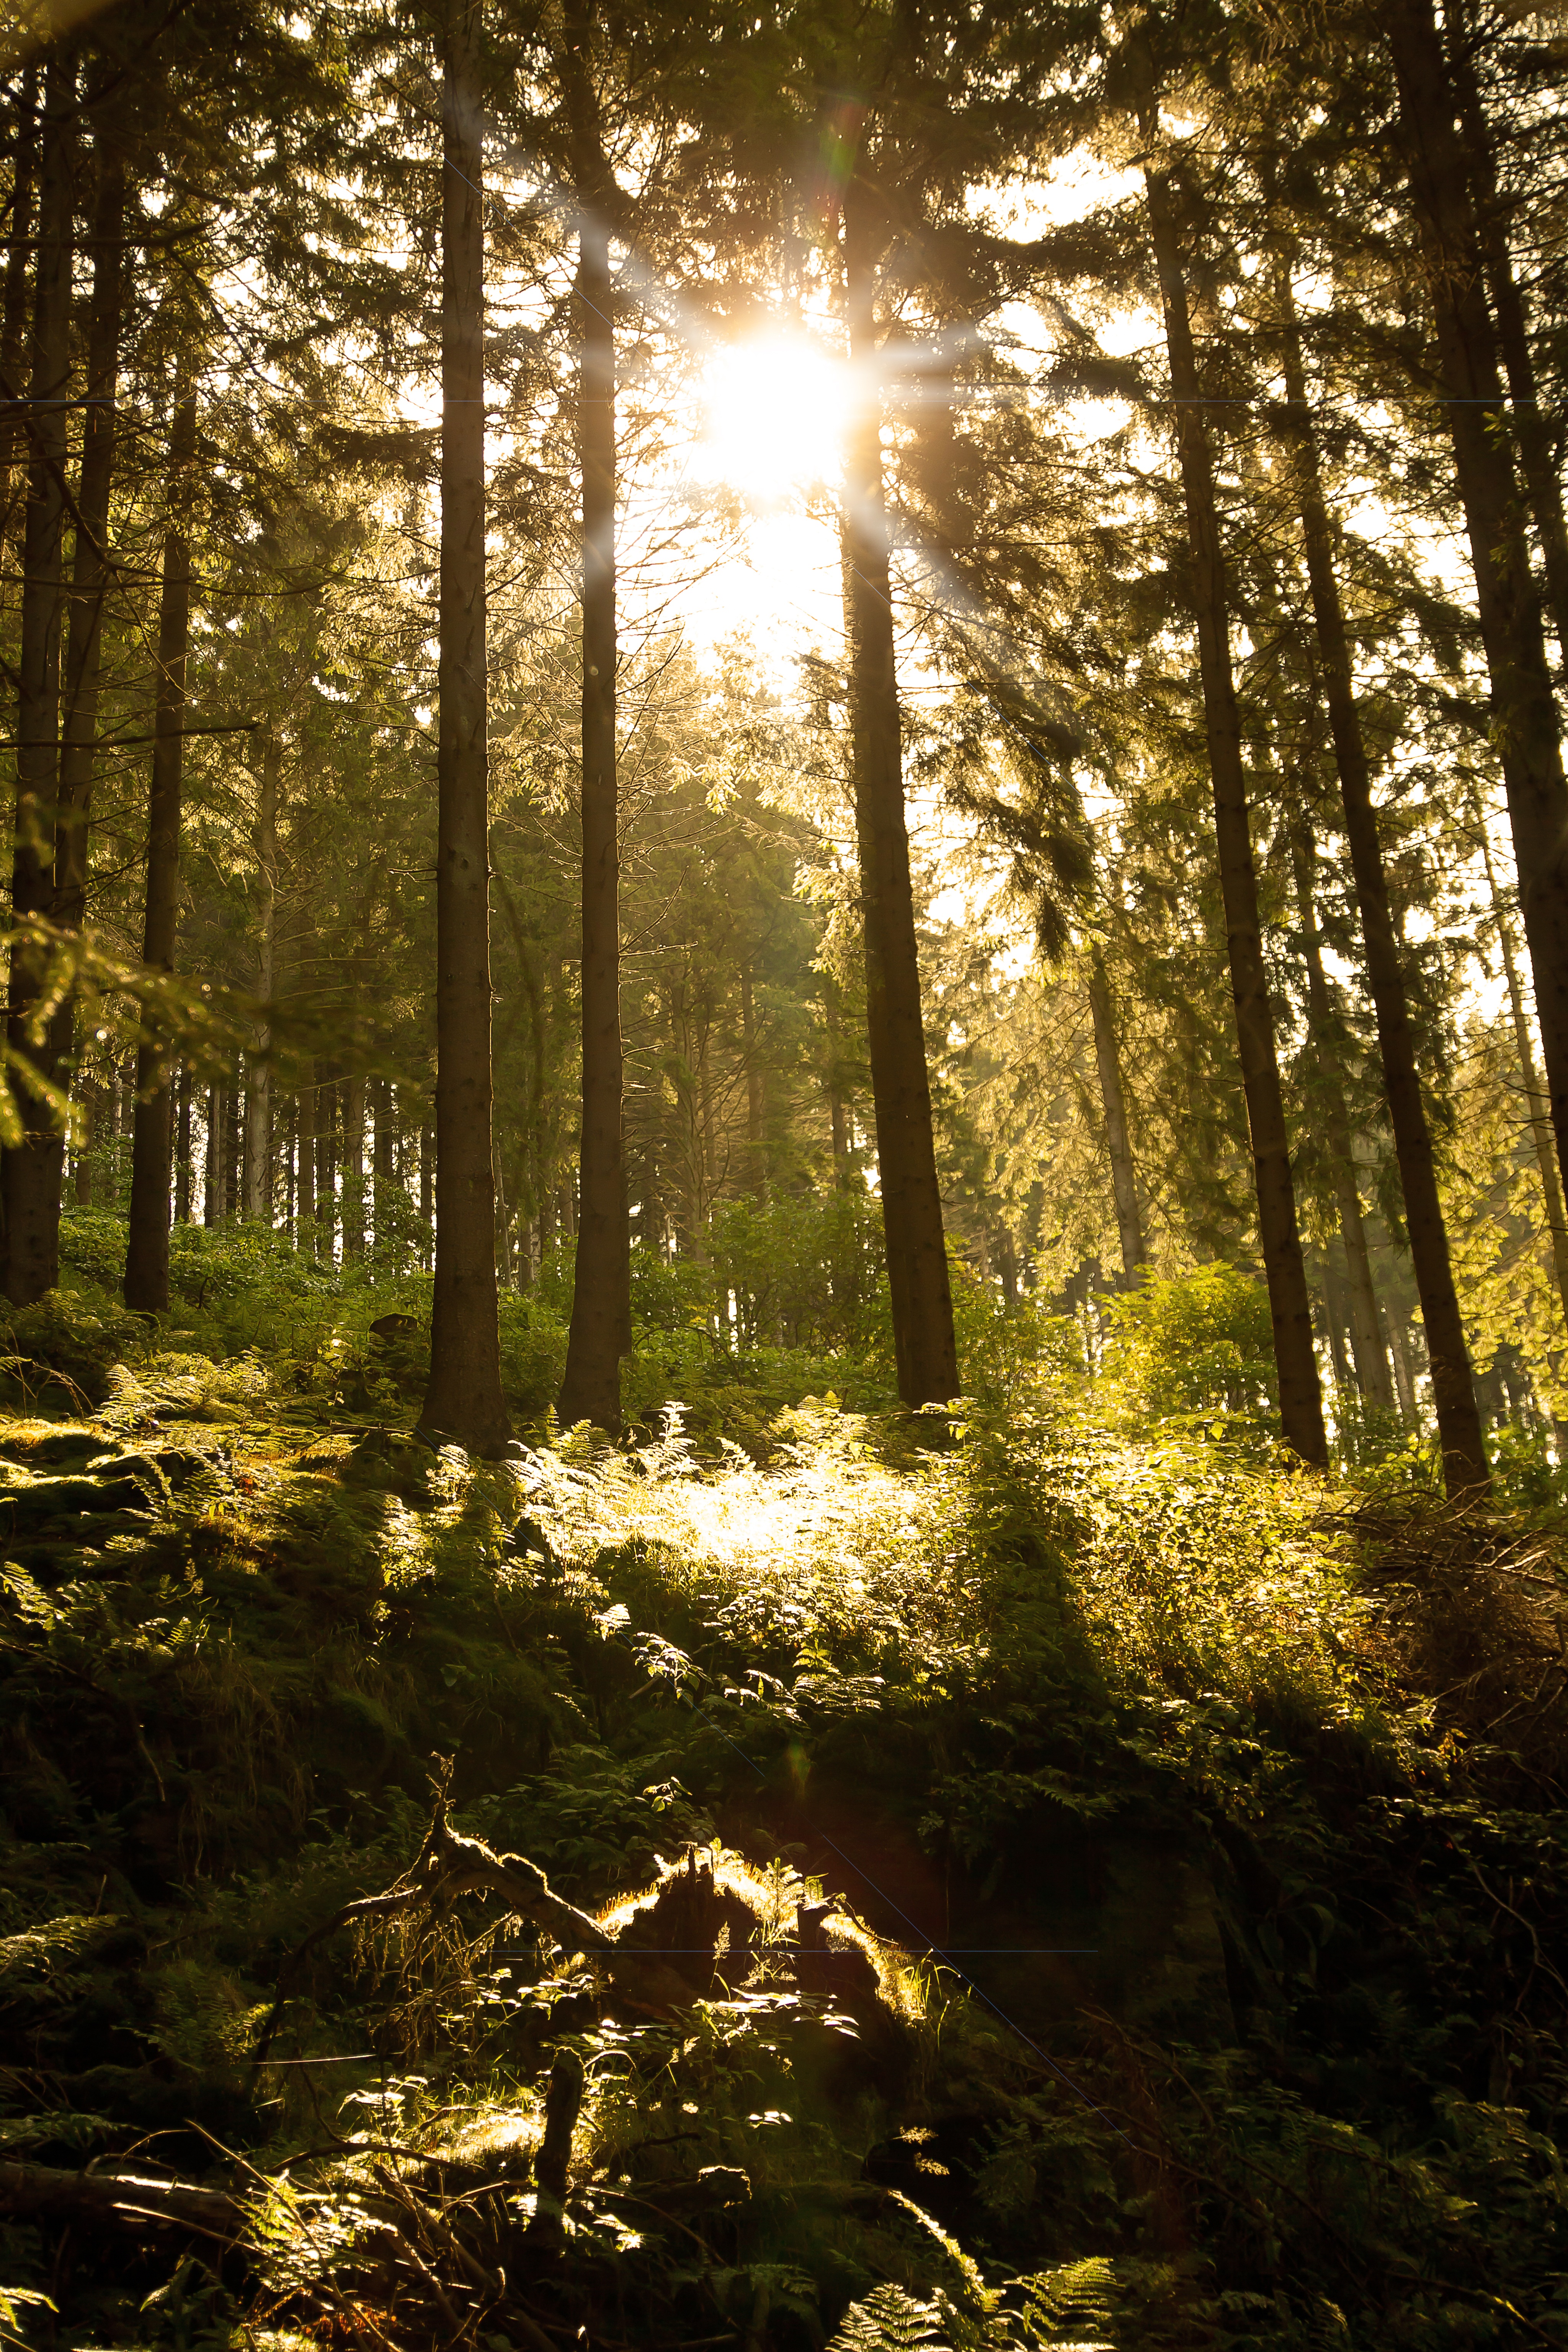
landscape, tree, nature, forest, path, grass, wilderness, branch, light, plant, sky, sun, sunlight, morning, leaf, trunk, atmosphere, summer, evening, spring, green, jungle, autumn, shadow, leaves, vegetation, rainforest, bright, deciduous, grove, woodland, mood, ecosystem, sunbeam, flooded, back light, biome, old growth forest, woody plant, computer wallpaper, temperate broadleaf and mixed forest, temperate coniferous forest, spruce fir forest, autumn mood forest, tropical and subtropical coniferous forests, valdivian temperate rain forest